Gwen Gillen

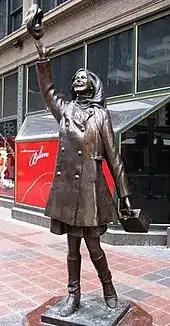
Gillen's 2002 sculpture of Moore replicates the hat-tossing final scene from the opening credits of "The Mary Tyler Moore Show".

Gwendolyn "Gwen" Gillen (January 6, 1941 – January 27, 2017) was an American sculptor and artist. Her best known works include a bronze sculpture of actress Mary Tyler Moore tossing her Tam o' shanter hat into the air as a homage to the final scene of opening credits of "The Mary Tyler Moore Show". Gillen's life-size sculpture of Moore, dedicated in 2002 on the Nicollet Mall in downtown Minneapolis, is one of the city's most recognizable landmarks and a "symbol of Minneapolis". Her other well known pieces include a 4-foot bronze sculpture of Gertie the Duck, which was installed on the Wisconsin Avenue bridge in Milwaukee in 1997.